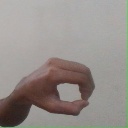
अक्षर: औ